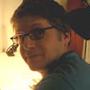
Age: 37